USS John Adams (1799)

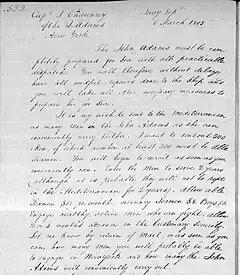
R Smith to Captain Isaac Chauncey, 6 Mar 1805, re recruiting seamen for USS John Adams

On 17 March, 1805 the Secretary of the Navy gave Chauncey permission to take a requested furlough. Master Commandant John Shaw assumed command at Noon 16 April, 1805.